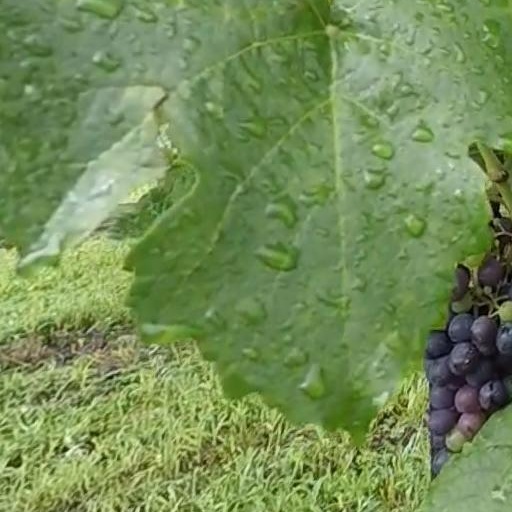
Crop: grape